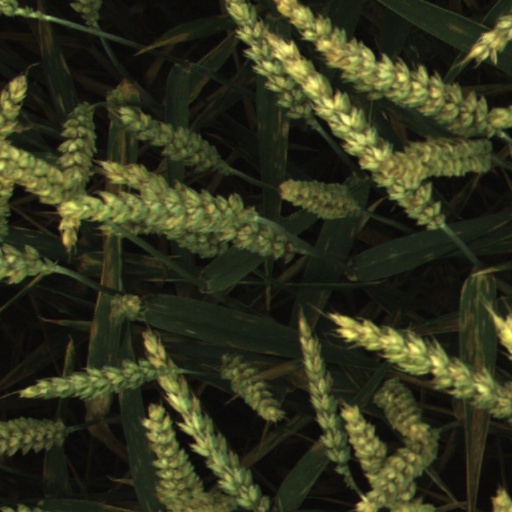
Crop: wheat